Bilger's Rocks

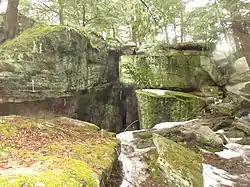
Winter afternoon at Bilger's Rocks

The creation of the sandstone seen exposed at Bilger's Rocks was during the Carboniferous Period that lasted from 354 to 290 million years ago. The rocks exposed at Bilger's Rocks are the Homewood Formation of the Pottsville Group, dominantly sandstone of Pennsylvanian age. These rocks were once covered by softer rocks (i.e. limestone & shale) that have been eroded away. In the vicinity of Bilger's Rocks the remaining sandstone bed measures over thick and is broken up over hundreds of yards. The Homewood sandstone has an age range of approximately 316-320 million years old, predating the breakup of the ancient "supercontinent" known as Pangaea. The mountains and prominent cliffs along the Susquehanna River, from below Lumber City to below Curwensville, as well as up Anderson Creek and Hughey Run are part of the same massive mountain ranges that were formed when two separate continents collided during Pangea's formation. Below Bells Landing, outcrops of the Homewood strata can be seen throughout the valley of the West Branch of the Susquehanna River. The West Branch was known to Native Americans as Otsinachsin, "The Place By The Rocks."